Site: brandenburg
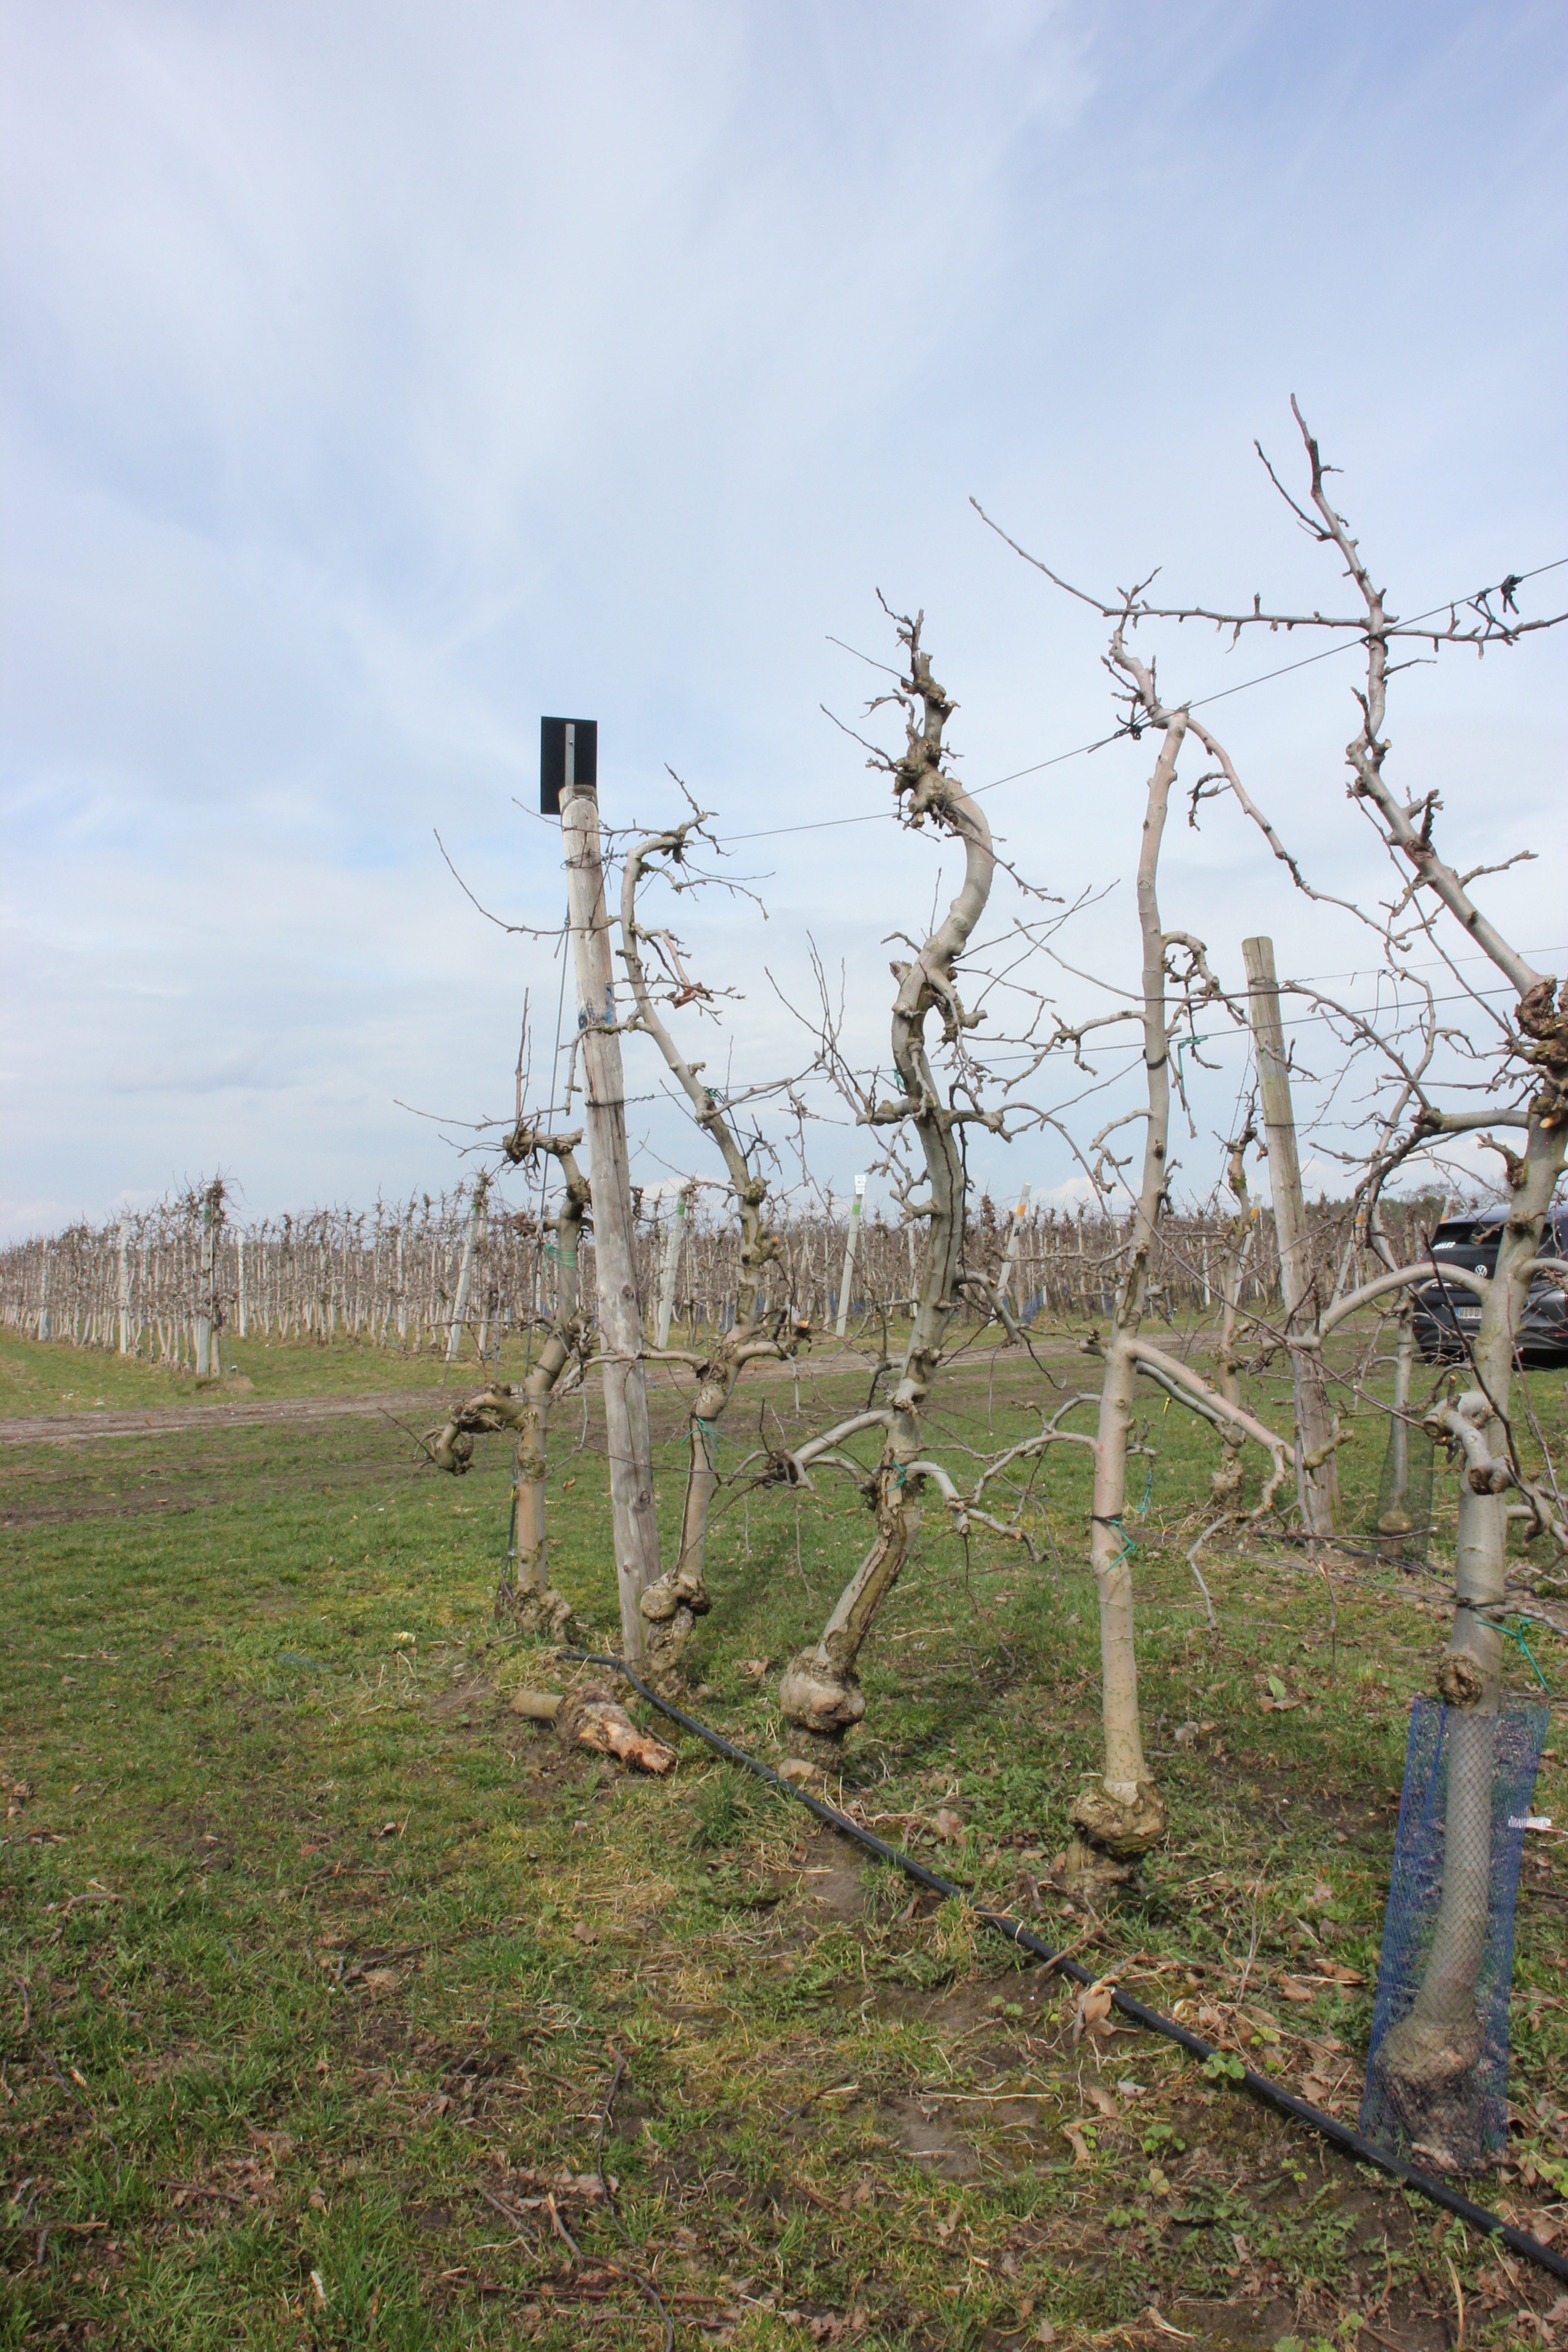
Growth stage (BBCH 01): Bud development